Imarti

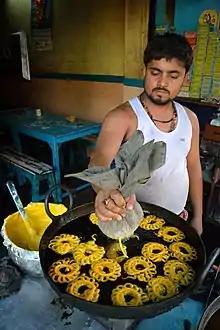
Amriti frying in Kolkata, India.

Black gram is soaked in water for a few hours, and then stone-ground into a fine batter. The batter is poured into ghee, though other oils are sometimes used. Like funnel cakes, the batter is poured into geometric patterns, although imartis are generally smaller than funnel cakes. There is often a small ring in the middle.